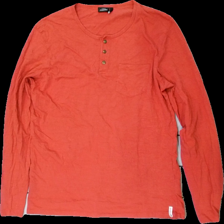
View: front
Type: Top
Category: Men
Brand: Kappahl
Colors: Red
Material: 100% cotton
Cut: Regular
Size: L
Season: All
Stains: Minor
Damage: fläck arm
Damage location: middle right
Damage 2 location: bottom right
Damage 3 location: middle center
Price range: <50
Recommended usage: Reuse
Description: röd långärmad tröja med knappar fram, svag fläck på armbåge